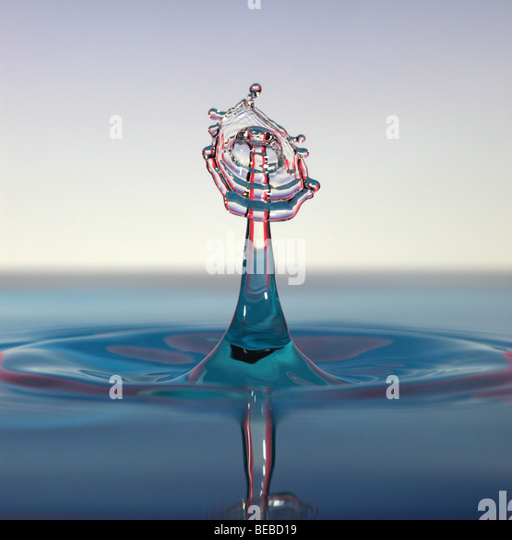
water drops colliding above a surface